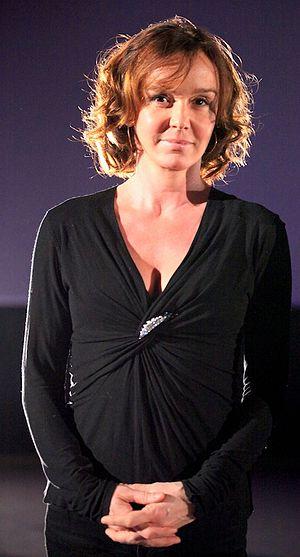
Philippine Leroy-Beaulieu au Festival international du film d'amour de Mons 2011.
Agathe Koltès est une série policière française diffusée sur France 3 depuis le 7 mai 2016 et sur la RTBF.
Le Festival du film britannique de Dinard 2004 s'est déroulé du 7 au 10 octobre 2004. C'est la 15ᵉ édition du Festival du film britannique de Dinard. Jacques Chancel, journaliste français, en est le président du jury.
Les Leroy-Beaulieu, jadis Le Roy, sieurs de Beaulieu, sont une famille française d'origine normande de laquelle sont issus des hommes politiques, de hauts-fonctionnaires, un historien, un économiste, des acteurs, etc.